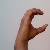
The image shows a hand gesture representing the letter 'C' in Indian Sign Language.